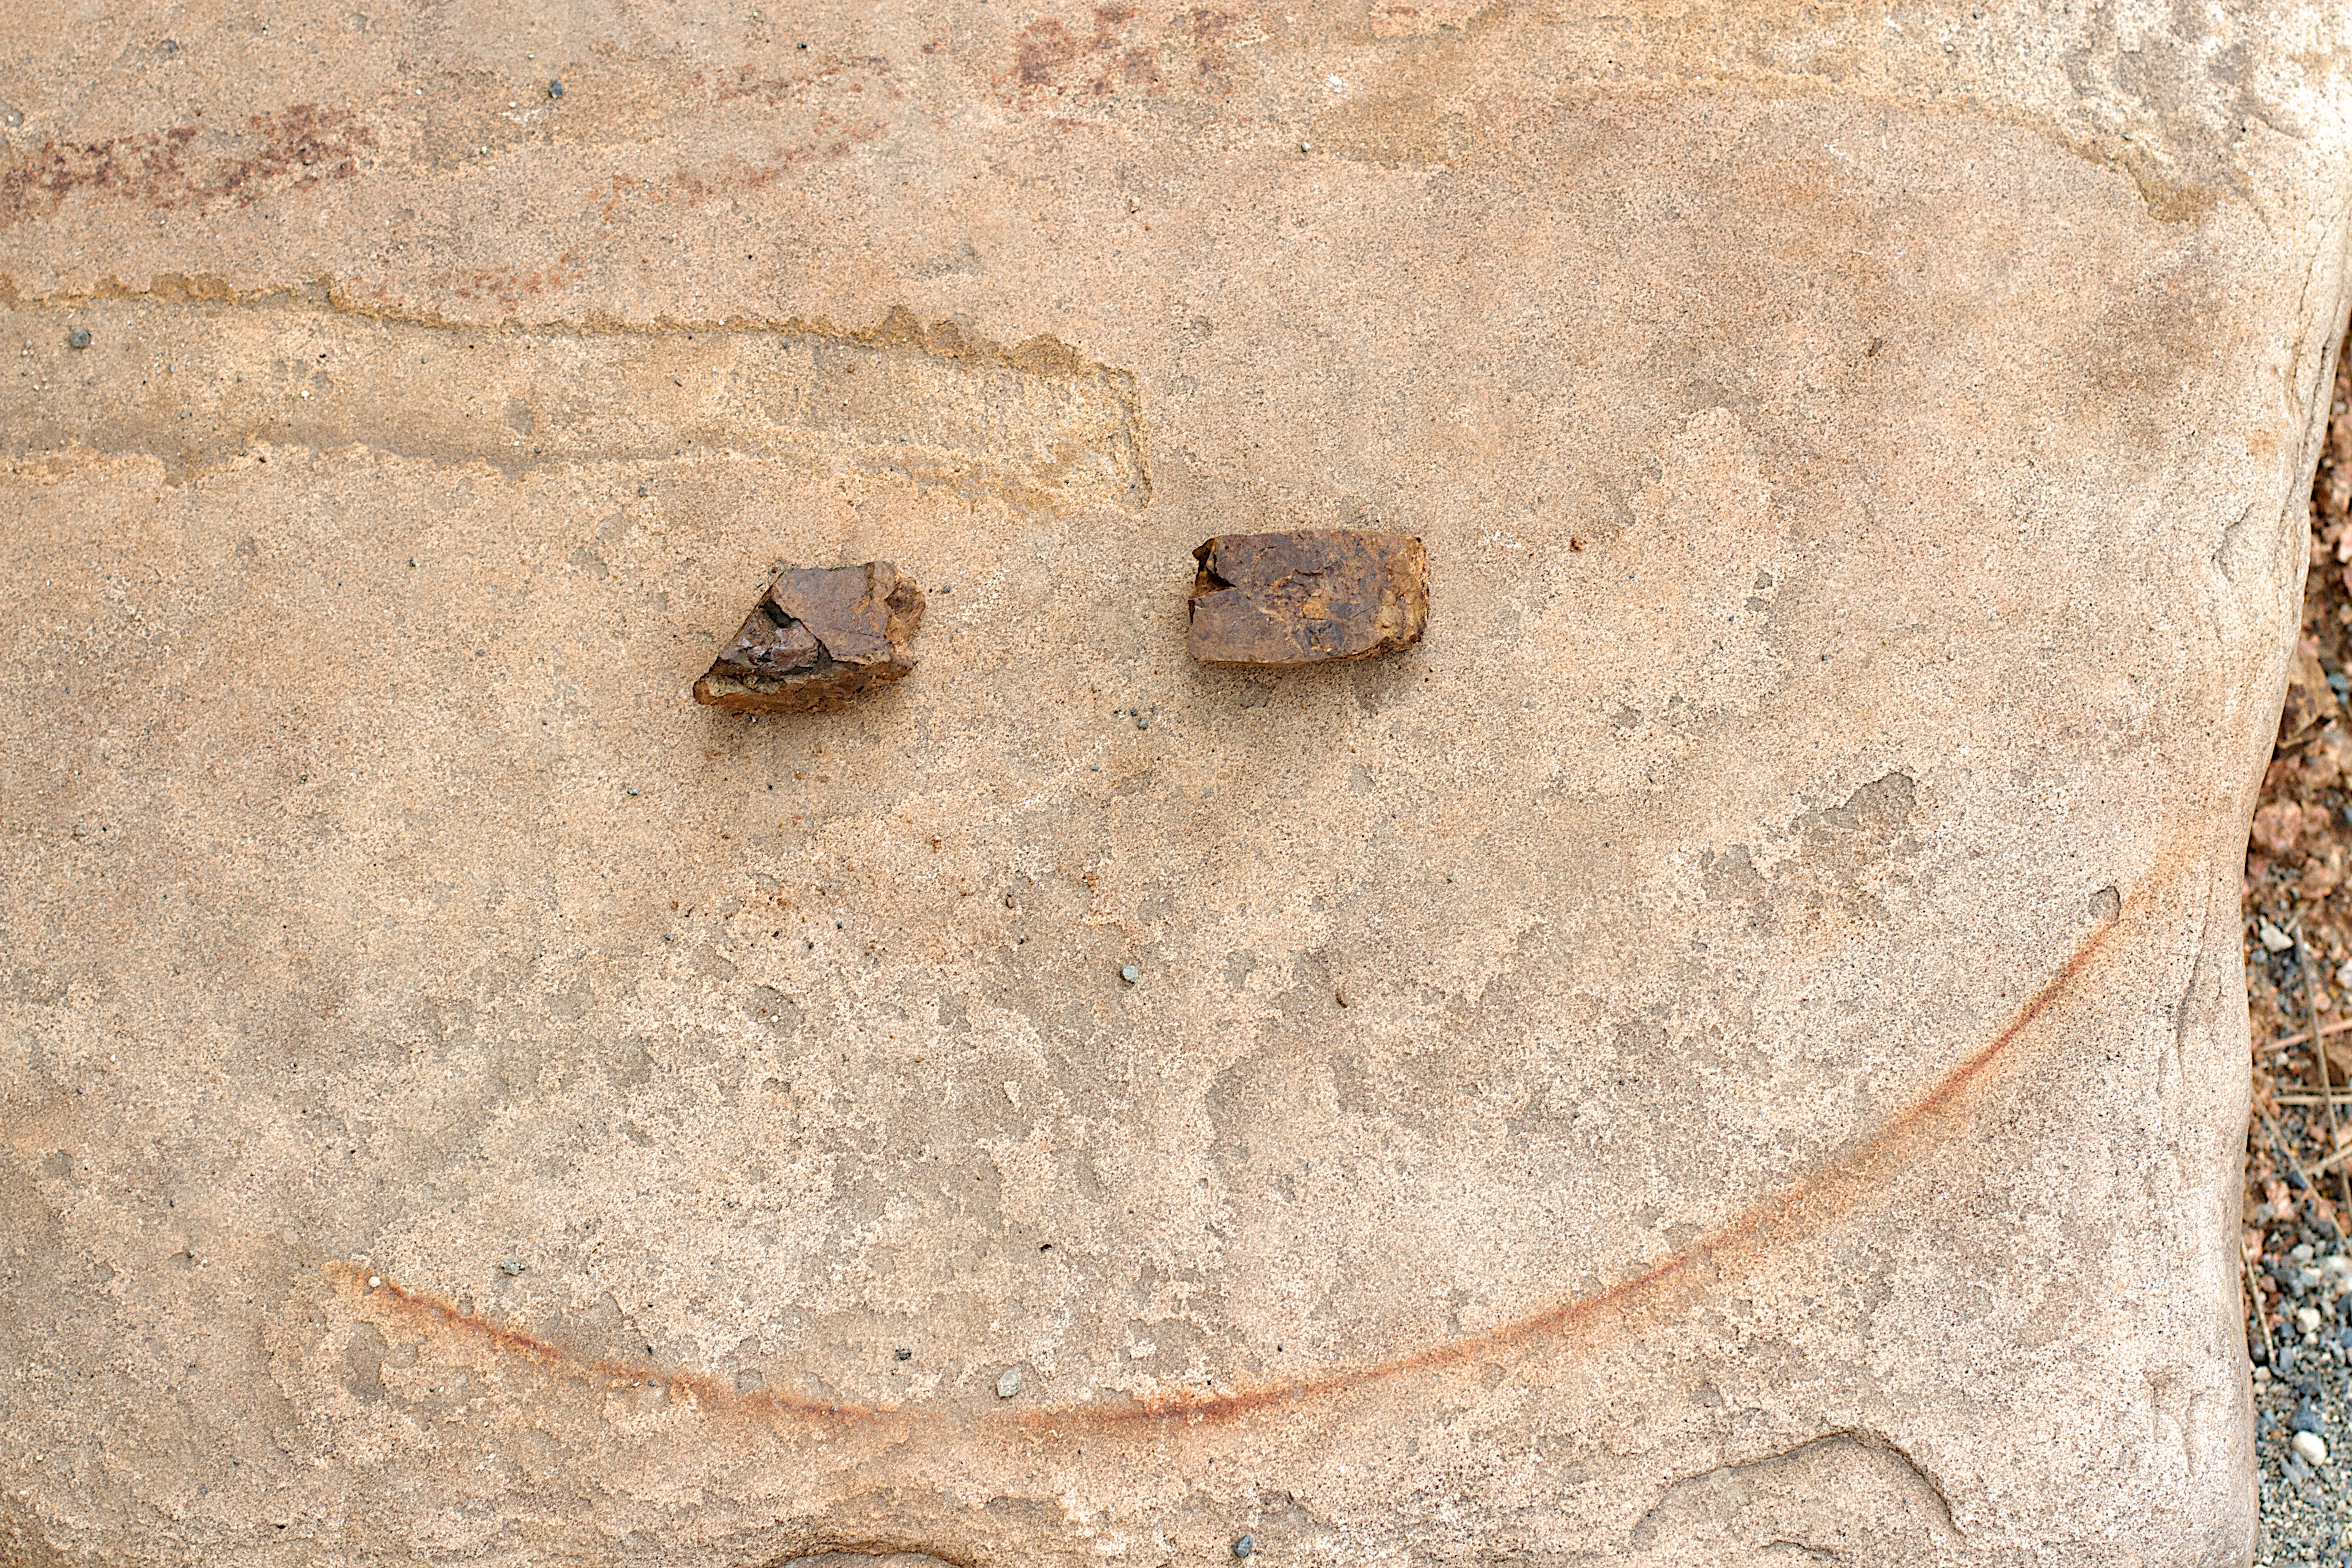
rock, wood, texture, wall, insect, soil, material, geology, temple, carving, ancient history